Katie Hobbs

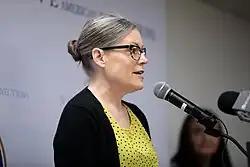
Hobbs speaking at an event in Surprise, Arizona, February 2023

Since taking office, Hobbs has issued several executive orders, including those prohibiting state agencies and all new state contracts or subcontracts from discrimination based on traits of sexual orientation, gender identity, and hair texture and protective styles. Hobbs has established several commissions, including an independent prison oversight commission; a commission on homelessness and housing that was abolished in 2020; a bipartisan elections task force; and a task force on Missing and Murdered Indigenous Women.